Hassan district

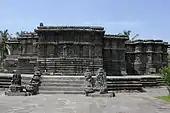
Profile of the Kedareshwara temple at Halebidu

During the 14th century, invasions by the Sultanate of Delhi weakened the Hoysala Kingdom, and the district became part of the Vijayanagara Empire. In the 15th and 16th centuries, the Vijayanagar kings patronised Chennakesava of Belur as their family deity. It was also ruled by Adilshahis of Bijapur and Mughal Empire after decline of the Vijayanagar. In the 17th and 18th centuries, Hassan became a land of contention between the Keladi Nayakas of Shimoga and the Mysore Kingdom. In 1648 the Mysore rulers built Channarayapatna fort by treaty with the sultans of Bijapur. A peace treaty was concluded between the Mysore and Keladi rulers in 1694. The district remained part of the Mysore Kingdom at the conclusion of the Fourth Anglo-Mysore War in 1799.